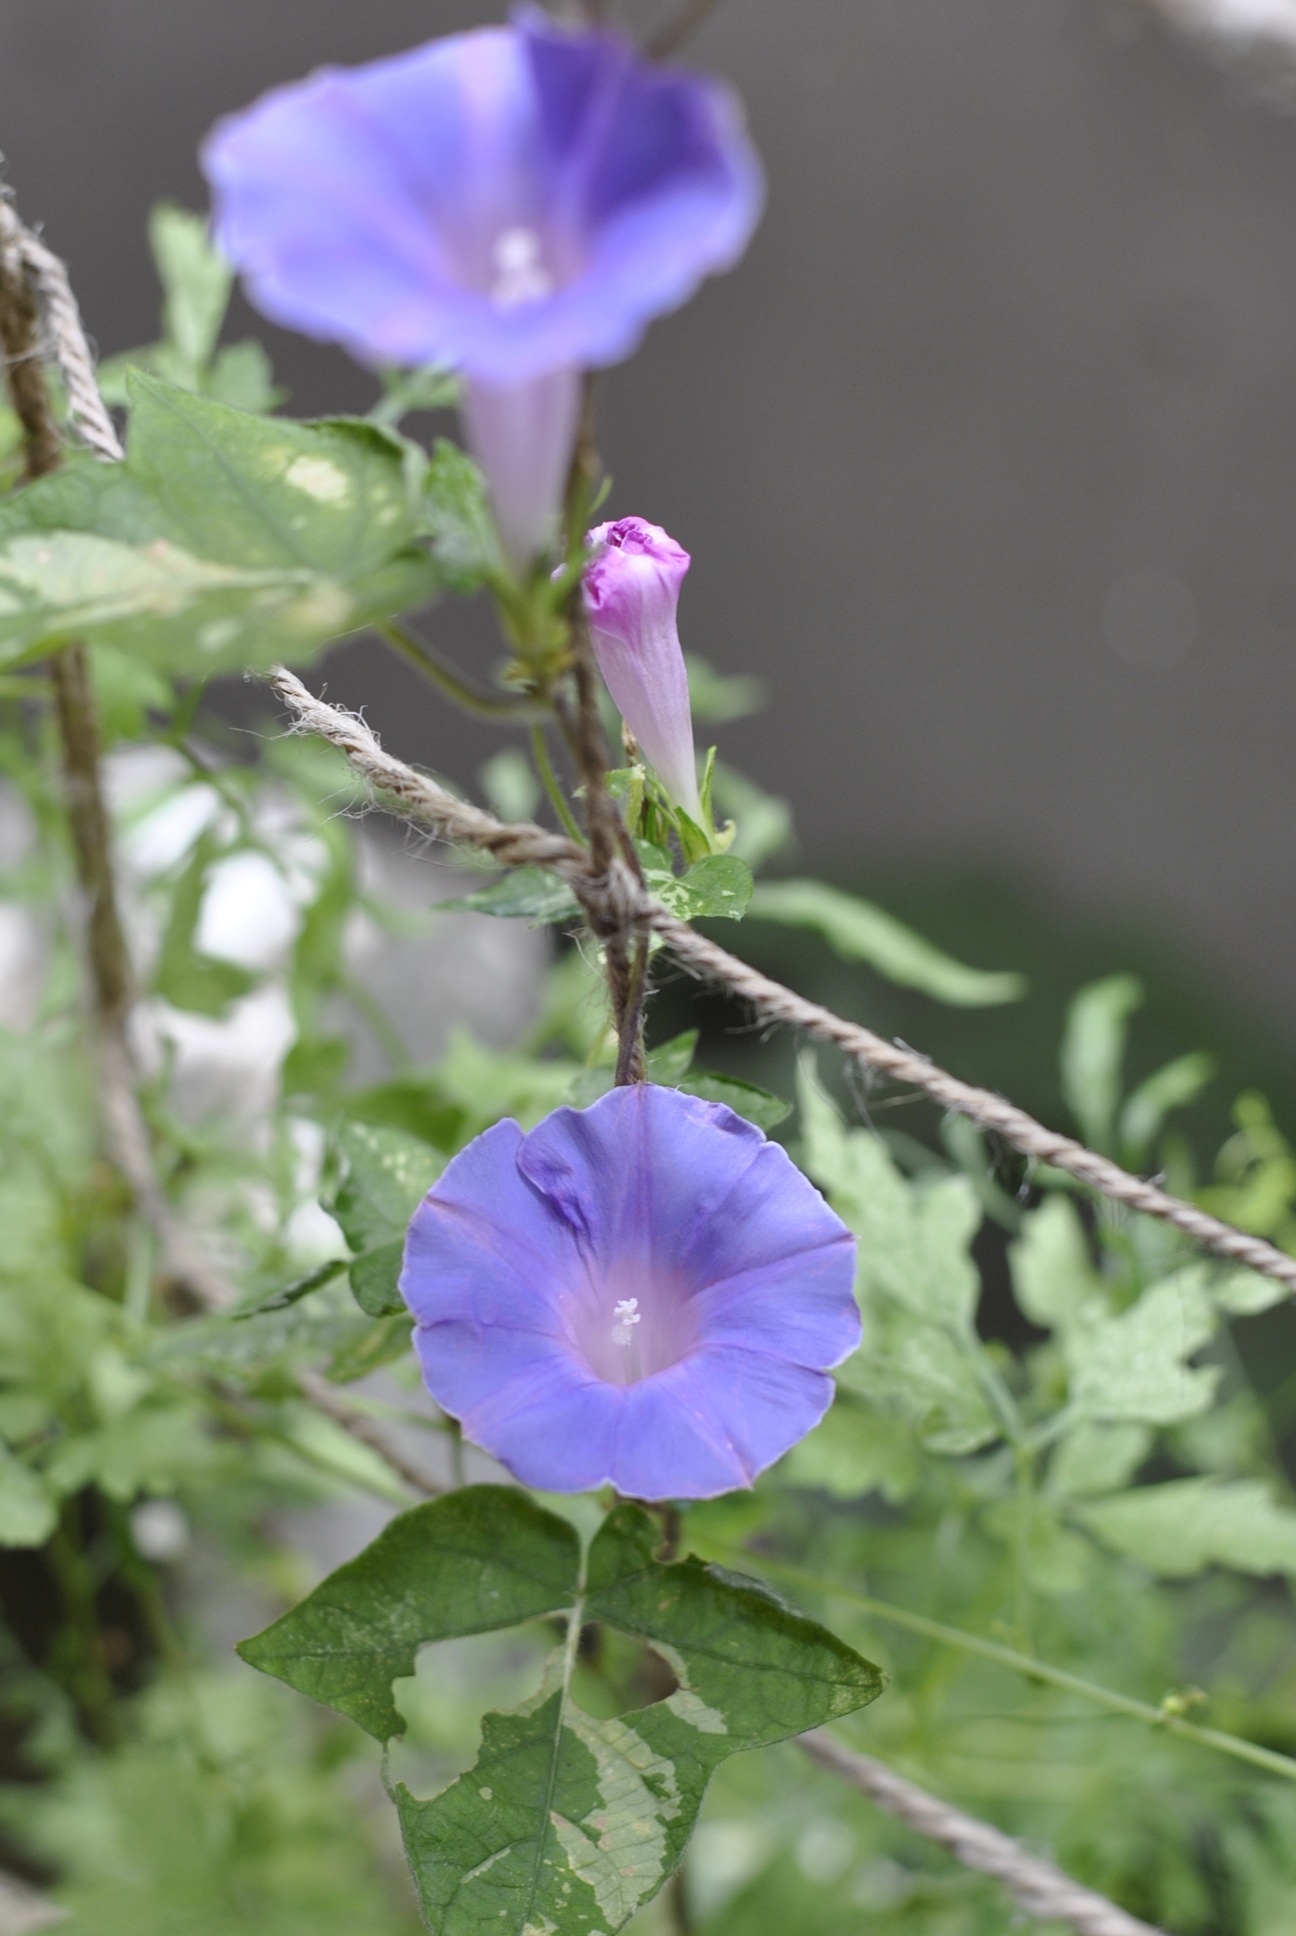
plant, flower, petal, botany, flora, wildflower, flowers, morning glory, flowering plant, bellflower family, annual plant, land plant, violet family, morning glory family, beach moonflower, green curtain